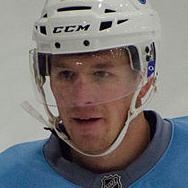
Age: 25